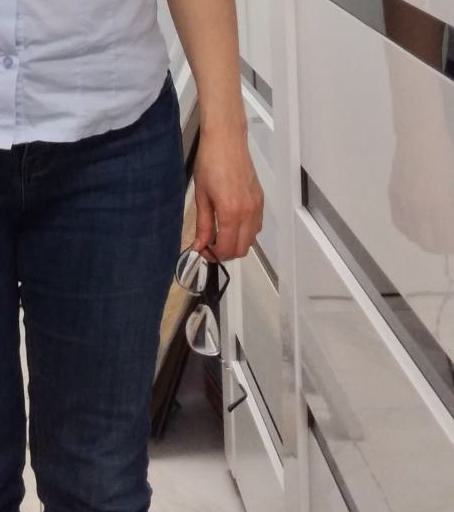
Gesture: no_gesture